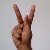
The image shows a hand gesture representing the letter 'K' in Indian Sign Language.